Romualdas Marcinkus

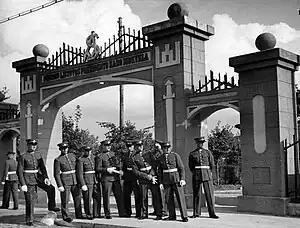
Gates of the Kaunas Military School. Marcinkus graduated from here in 1928

At age 17, Marcinkus moved from Jurbarkas to Kaunas, the temporary capital of Lithuania. In Kaunas, he attended the Higher German School. After graduating from the German School, he enrolled at the Kaunas Military School, intending to enlist in the Lithuanian army.